Jannie Engelbrecht

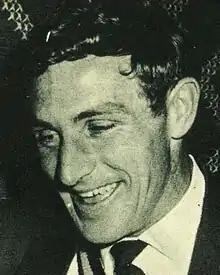
Jannie Engelbrecht in 1965.

Jannie Engelbrecht (born 10 November 1938) was a Springbok rugby player who represented his country from 1960 to 1969. He gained a reputation for tenacity as a result of scoring two tries during a vital 1964 provincial match despite having broken his collarbone earlier in the game.